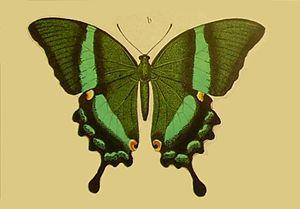
Alois Friedrich Rogenhofer est un entomologiste autrichien, né le 22 décembre 1831 à Vienne et mort le 26 janvier 1897 dans cette même ville.
L’expédition de la SMS Novara est la première expédition scientifique et la plus importante de la kaiserliche und königliche Kriegsmarine de l'Empire d'Autriche. Elle s'est déroulée autour du monde du 30 avril 1857 au 26 août 1859. C'est aussi la première expédition autour du monde menée par une équipe entièrement germanophone, d'autres ayant été menées auparavant par l'Empire russe avec des équipes en partie germanophones.